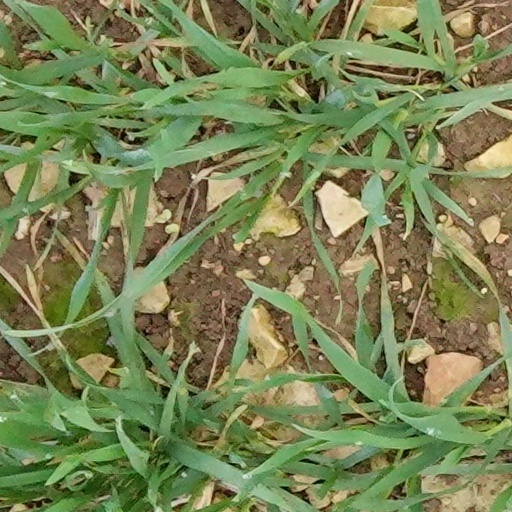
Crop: wheat